Tuxedo Park School

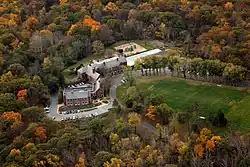

Tuxedo Park School is an independent day school located in Tuxedo Park, New York, United States and serving the surrounding counties in both New York and New Jersey. The school enrolls students in Pre-K up to the 9th grade (now known as the 'Freshman' year).